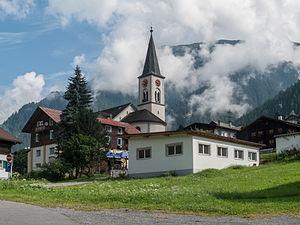
Gaschurn est une commune autrichienne du district de Bludenz dans le Vorarlberg.